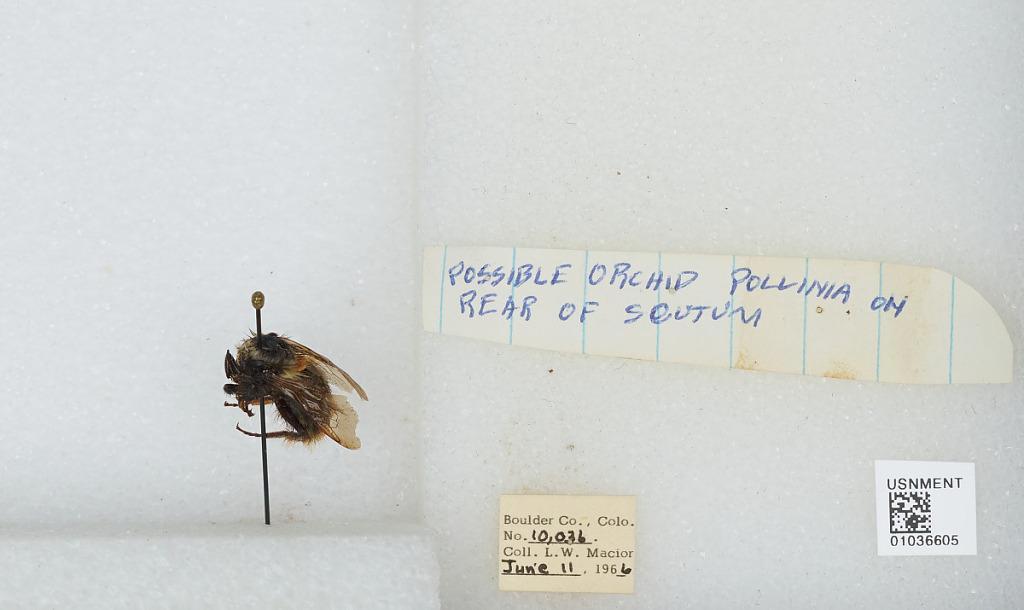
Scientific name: Bombus (Pyrobombus) mixtus Cresson
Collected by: L. Macior
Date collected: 1966-6-11
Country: United States
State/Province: Colorado
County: Boulder
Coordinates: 40.015, -105.27